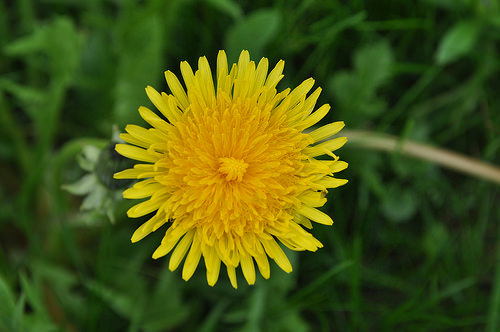
Flower: dandelion